Ariel Rios Federal Building

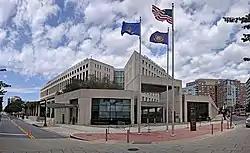
The entrance to the Ariel Rios Federal Building across the street from the NoMa–Gallaudet U station of the Washington Metro in 2018

The Ariel Rios Federal Building, situated in the NoMa neighborhood of Washington, DC, is the headquarters of the United States Bureau of Alcohol, Tobacco, Firearms and Explosives (ATF) at 99 New York Avenue, NE. The building was completed in 2008, and in 2016 was named after Ariel Rios, an ATF undercover special agent who was killed in action in 1982.